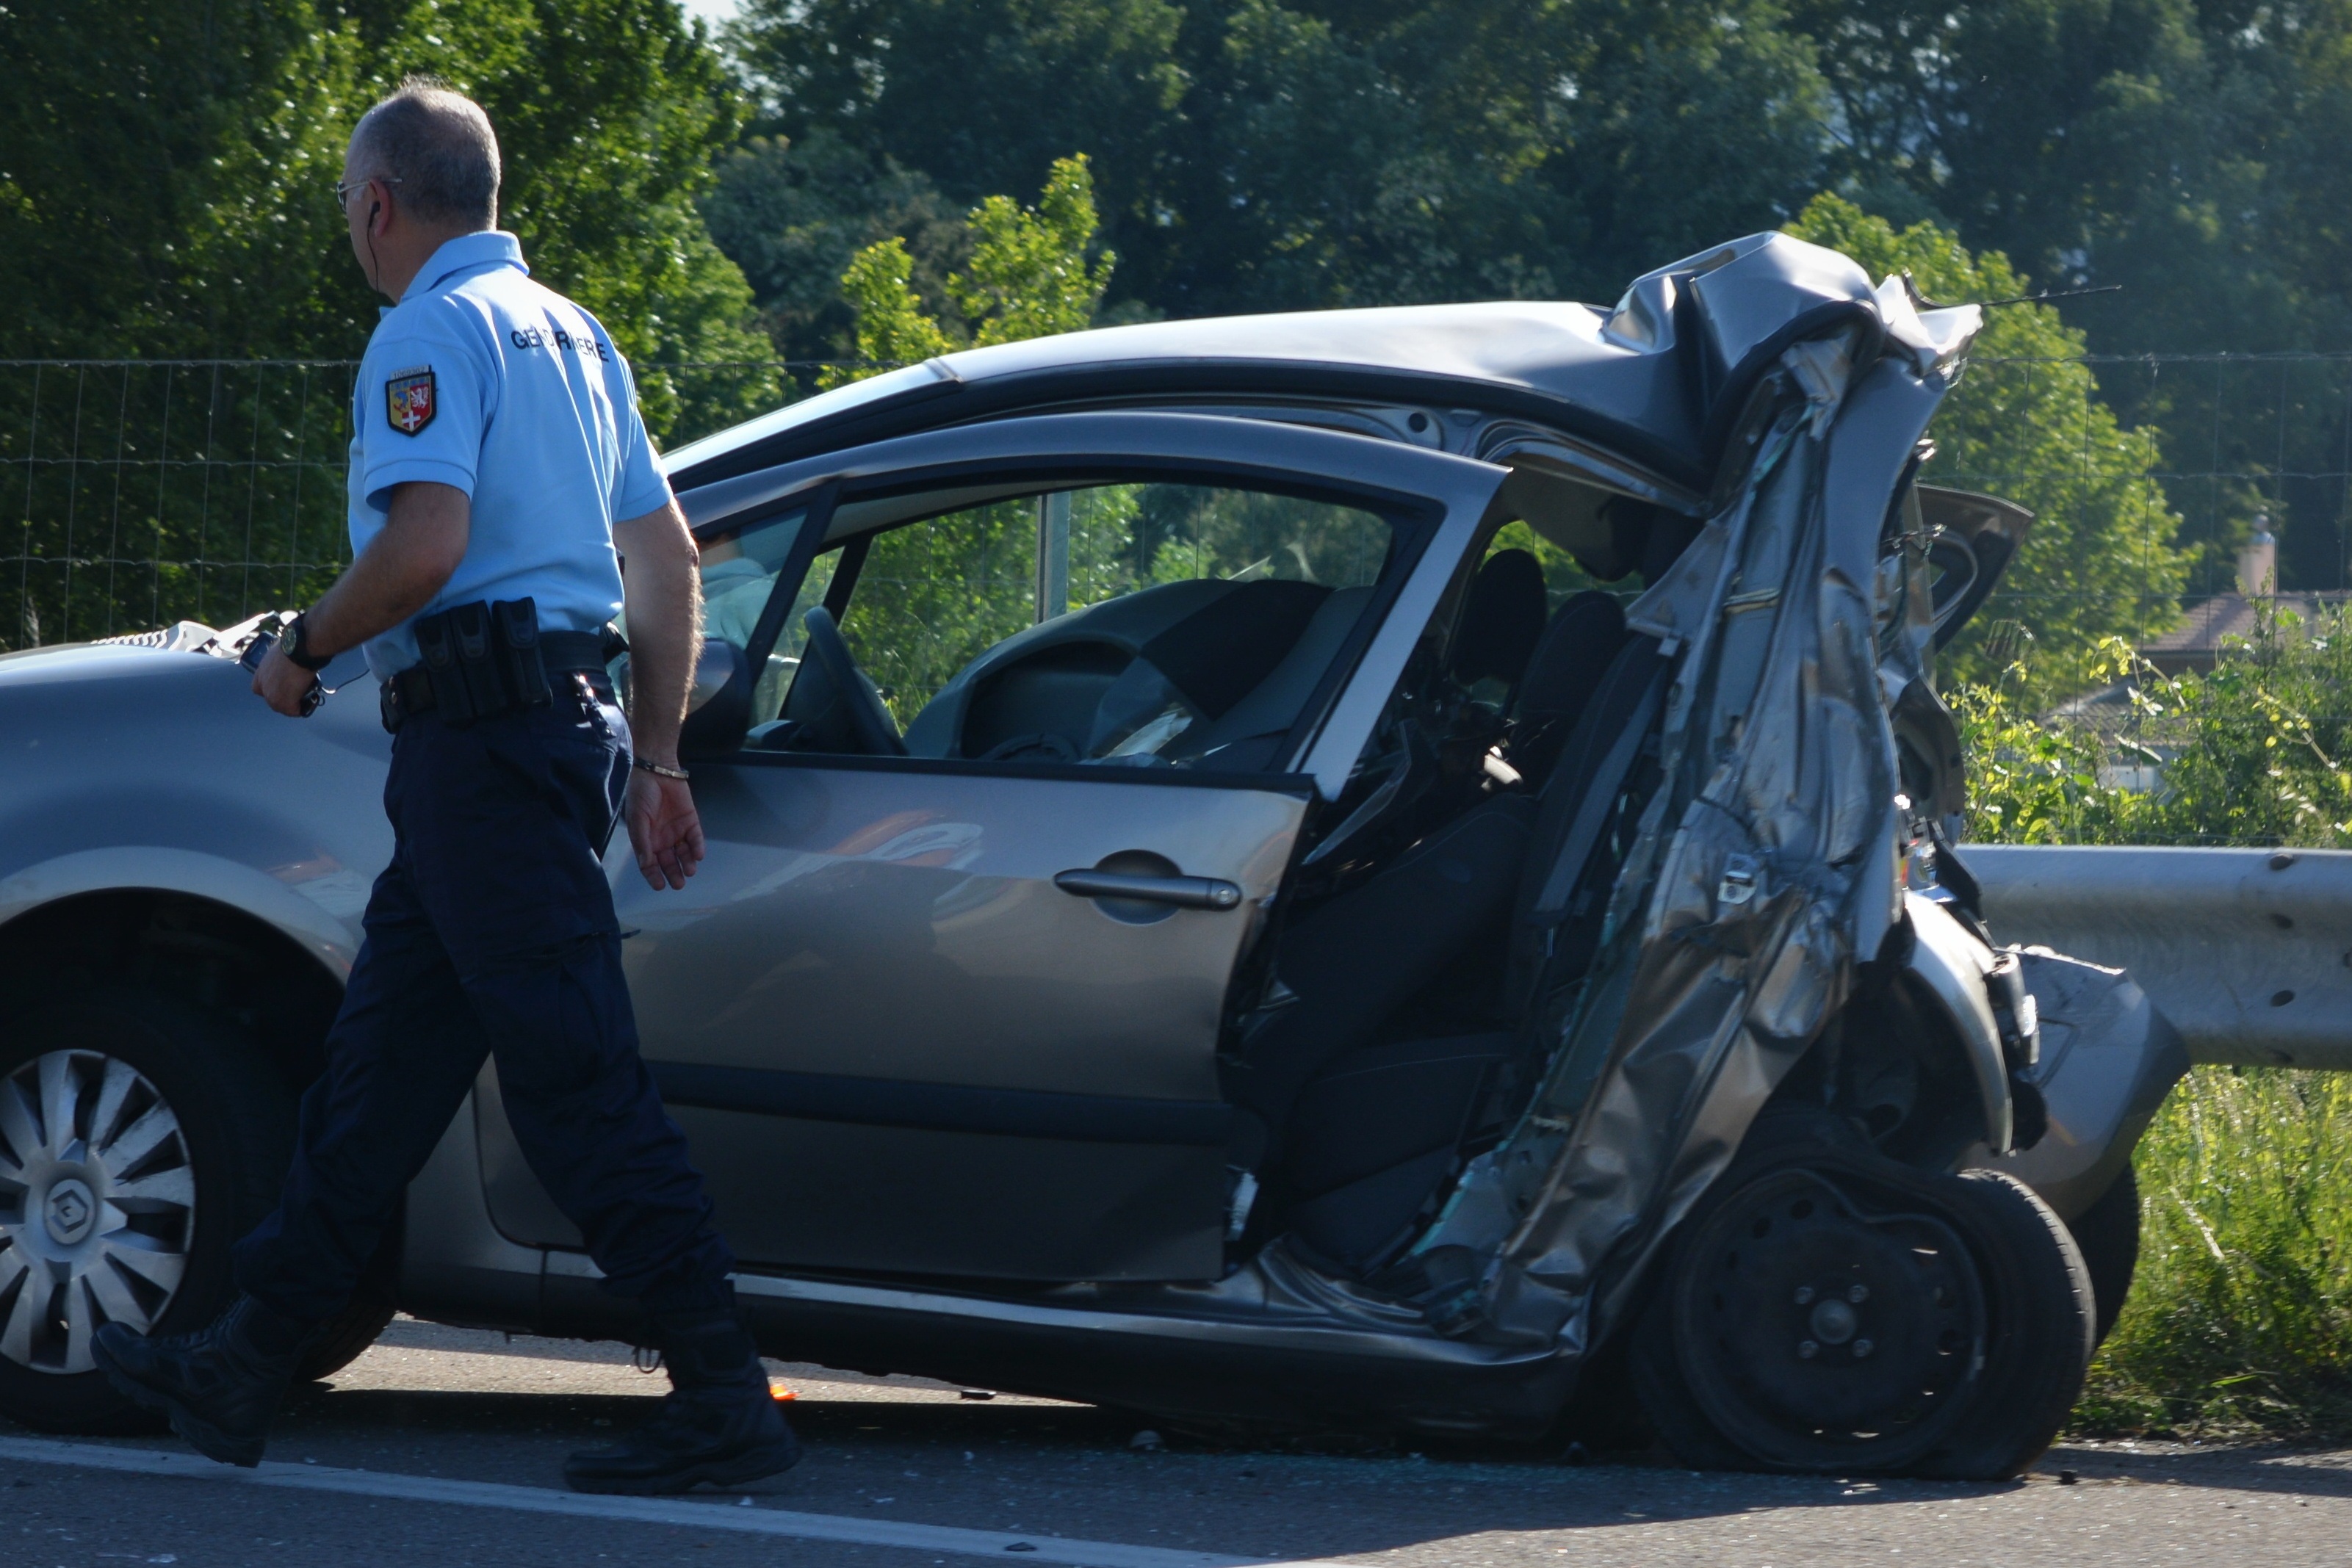
car, driving, vehicle, crash, motor vehicle, accident, scrap, car accident, city car, automobile make, automotive exterior, perte total